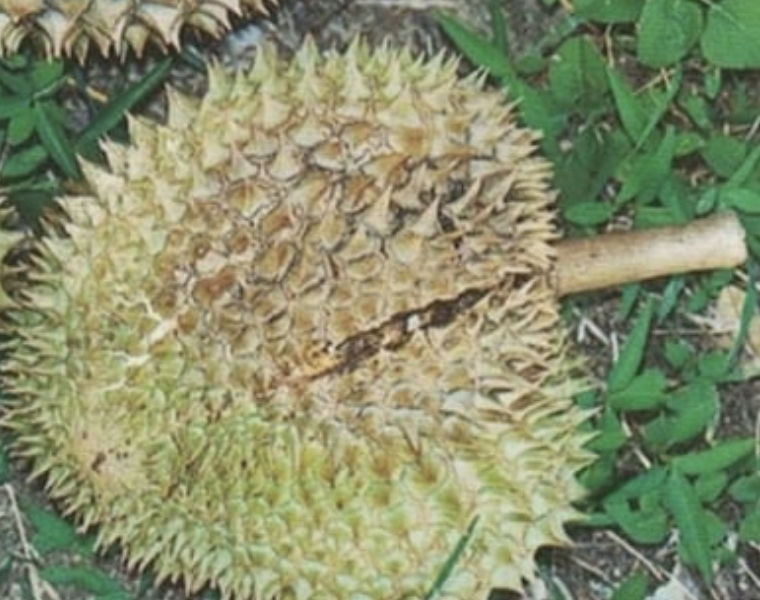
Label: fruit_rot